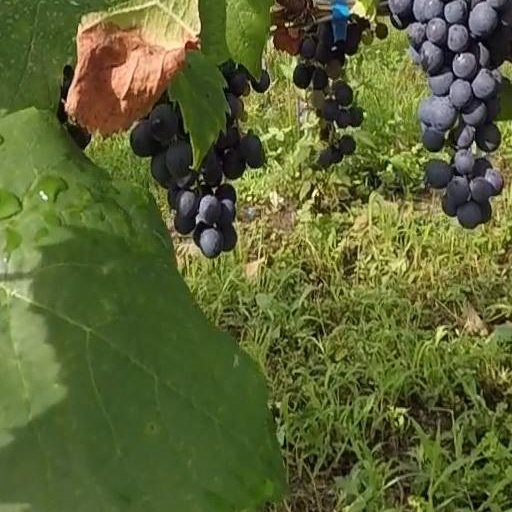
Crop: grape